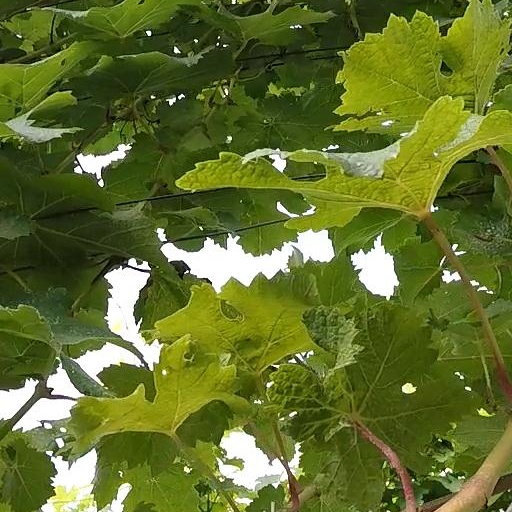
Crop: grape